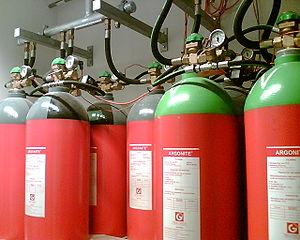
Le terme Argonite est une marque déposée du groupe Ginge-Kerr. Il désigne un gaz inerte utilisé dans les systèmes de prévention des incendies. L'Argonite est composée pour moitié d'argon et de diazote.